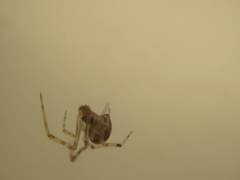
Species: Parasteatoda_tepidariorum